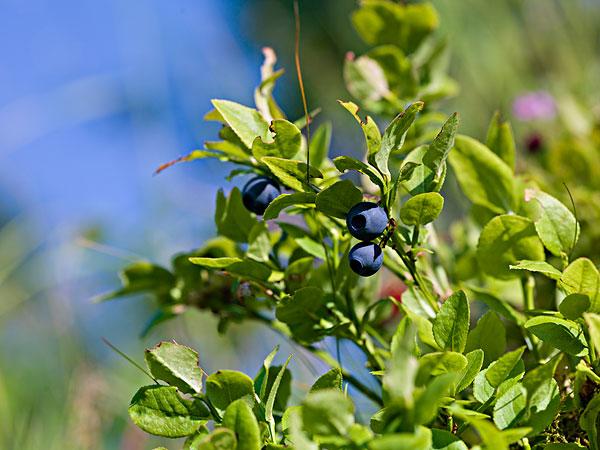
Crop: blueberry
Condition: healthy